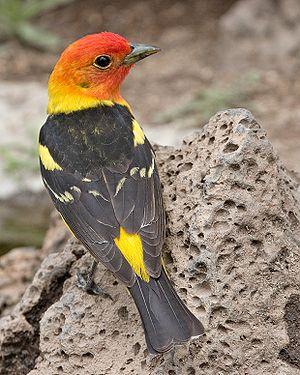
Le Piranga à tête rouge, aussi appelé Tangara joueur, est une espèce de passereaux de la famille des Cardinalidae, auparavant classée dans la famille des Thraupidae.